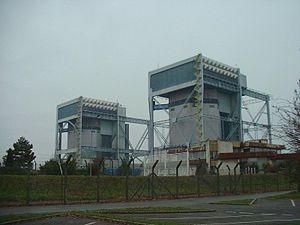
La centrale nucléaire de Saint-Laurent se situe sur la commune de Saint-Laurent-Nouan dans le Loir-et-Cher en bord de Loire, entre Orléans et Blois.